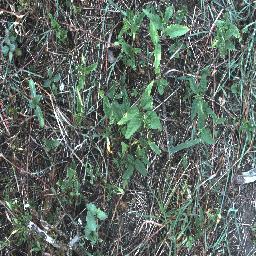
Label: negative